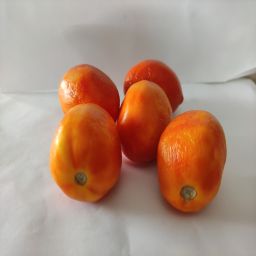
Crop: Tomato
Quality: Ripe